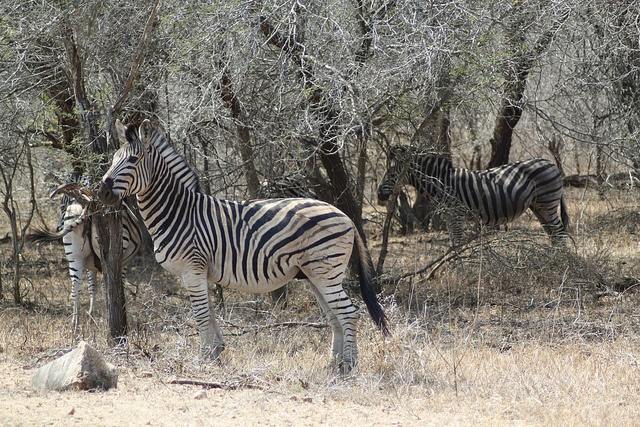
there are many zebras that can be seen in the wild together
Three zebras standing in a copse of bare trees.
A zebra eating in the middle of the dessert.
Several zebras can be seen milling within the tall trees.
three zebras standing among some thicket and trees